Blitzen Benz

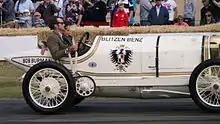
A 1909 Benz 200 "Blitzen Benz" at the 2015 Goodwood Festival of Speed

On 23 April 1911, Bob Burman recorded an average of over a full mile at Daytona Beach, breaking Glenn Curtiss's unofficial absolute speed record, land, sea or air, set in 1907 on his V-8 motorcycle. Burman's record stood until 1919.